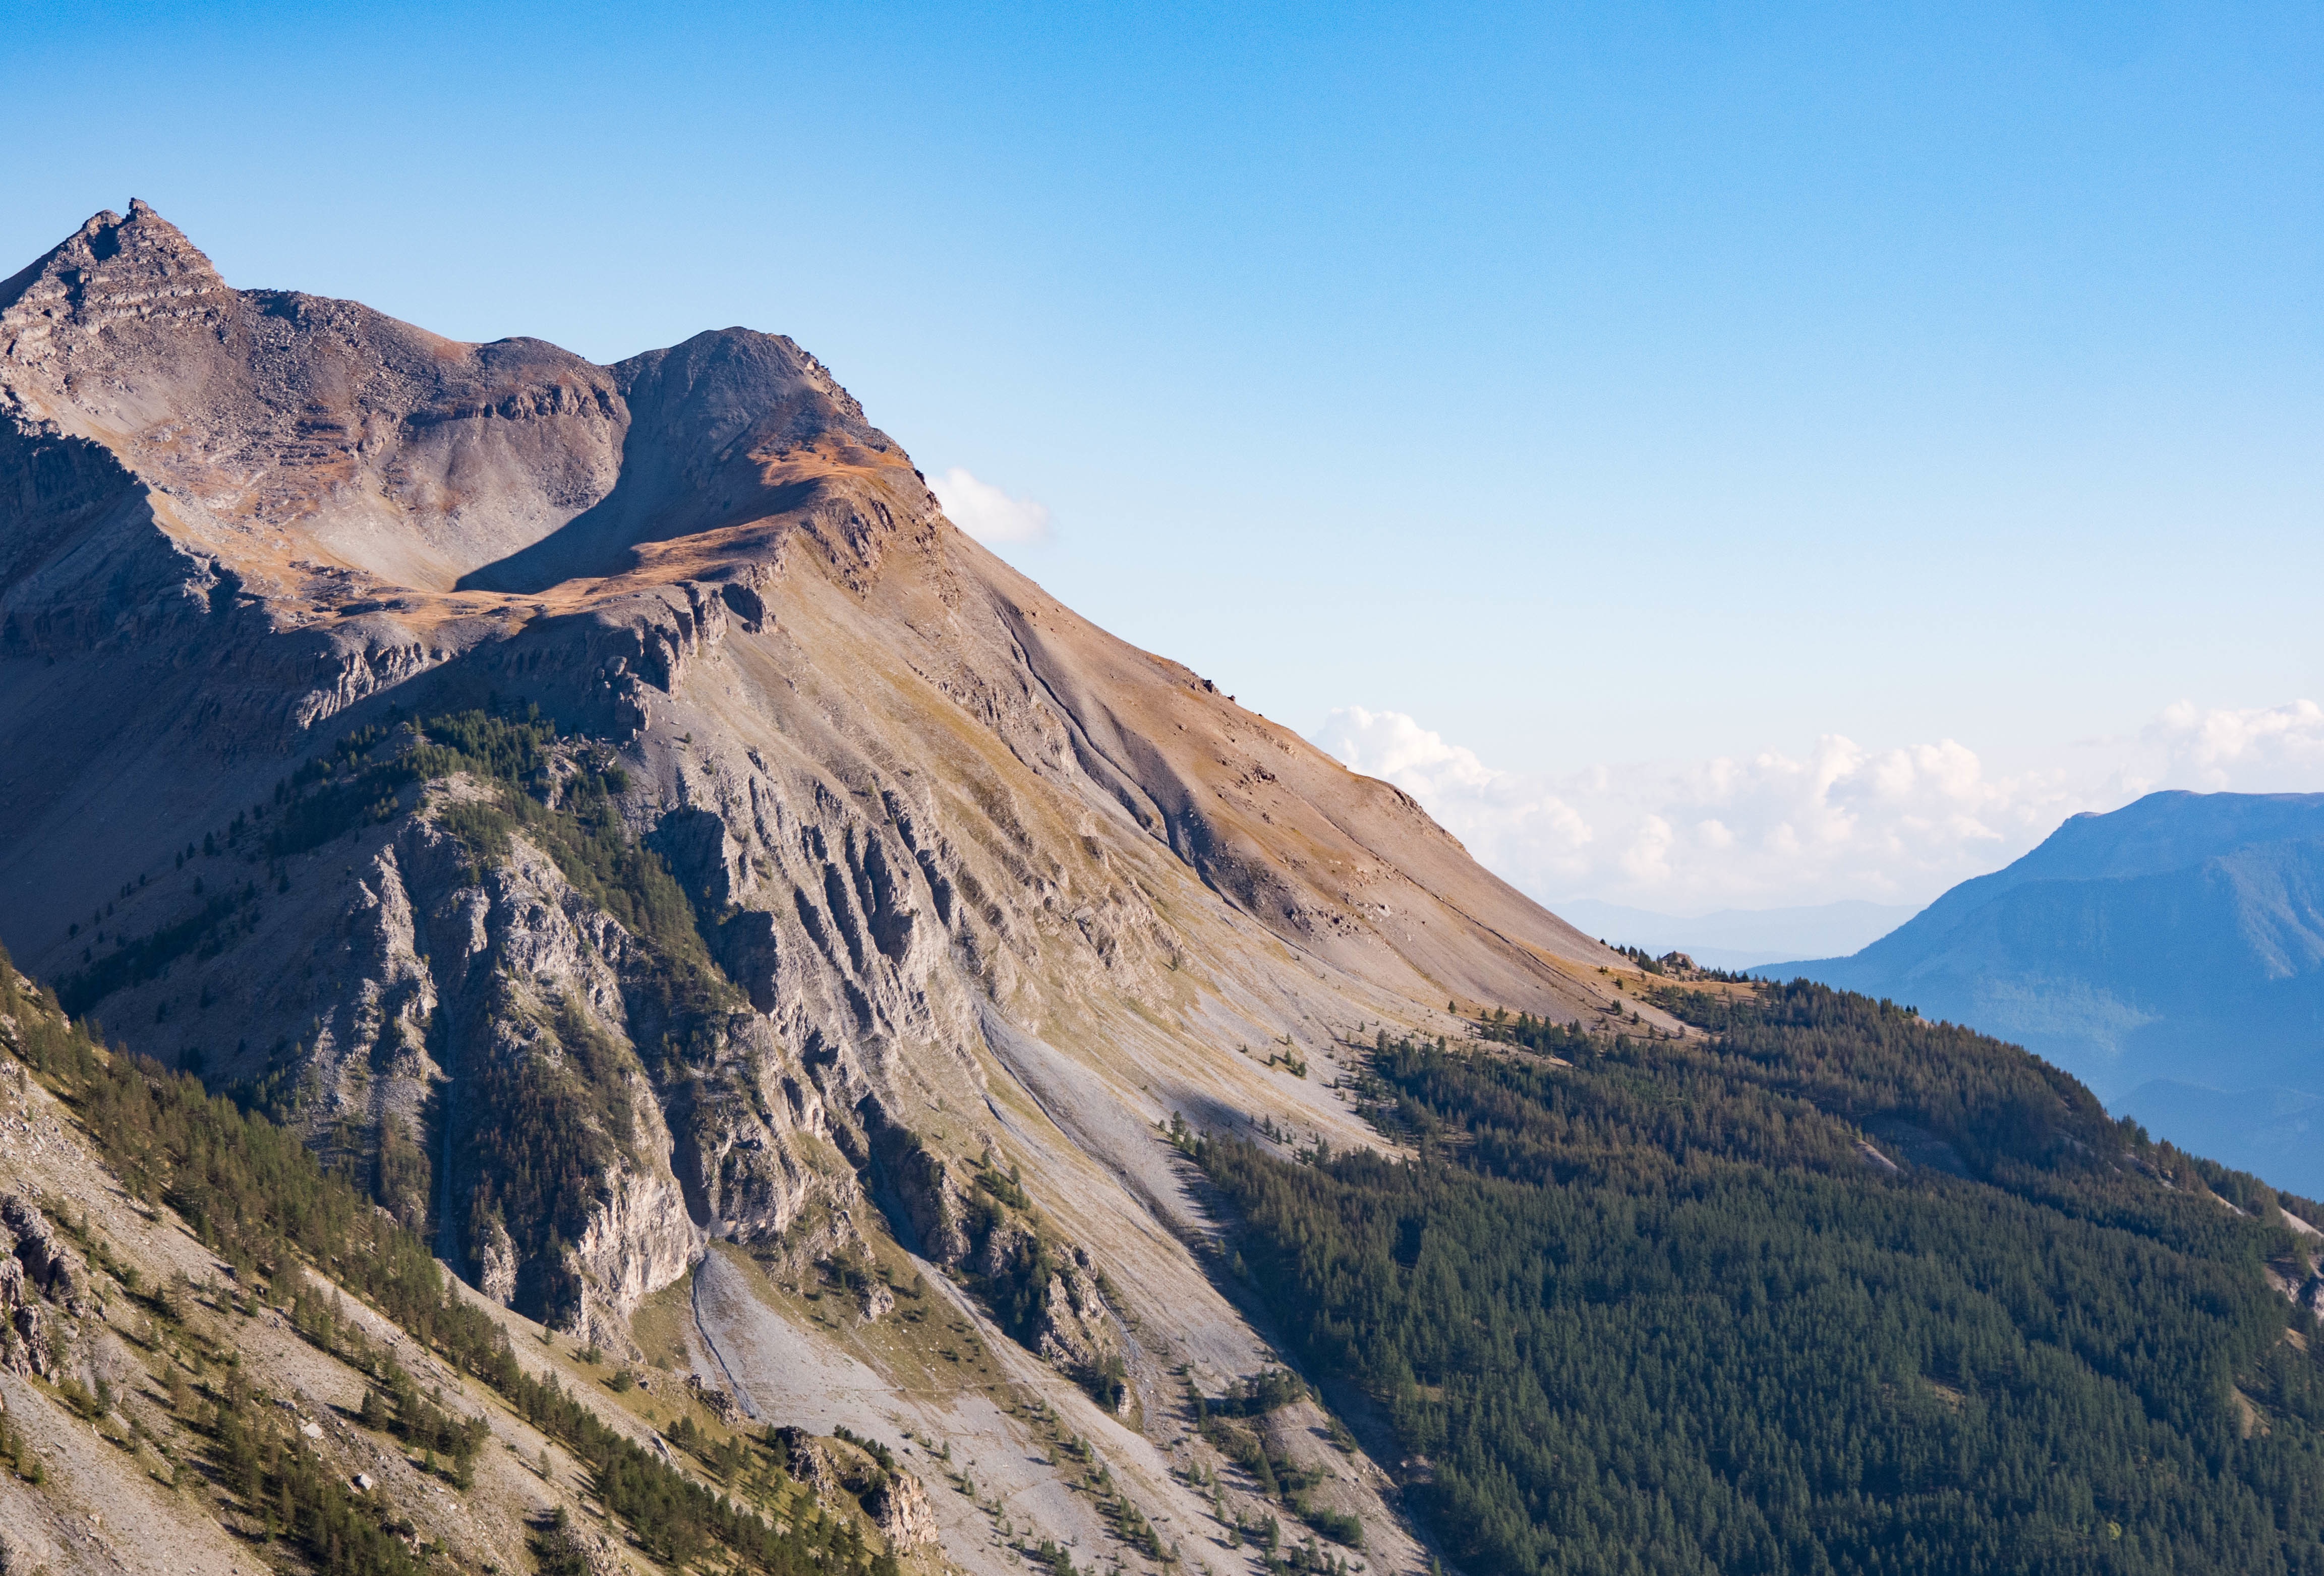
landscape, grass, wilderness, walking, mountain, adventure, mountain range, highland, national park, ridge, summit, geology, alps, plateau, fell, cirque, landform, stratovolcano, mountain pass, geographical feature, mountainous landforms